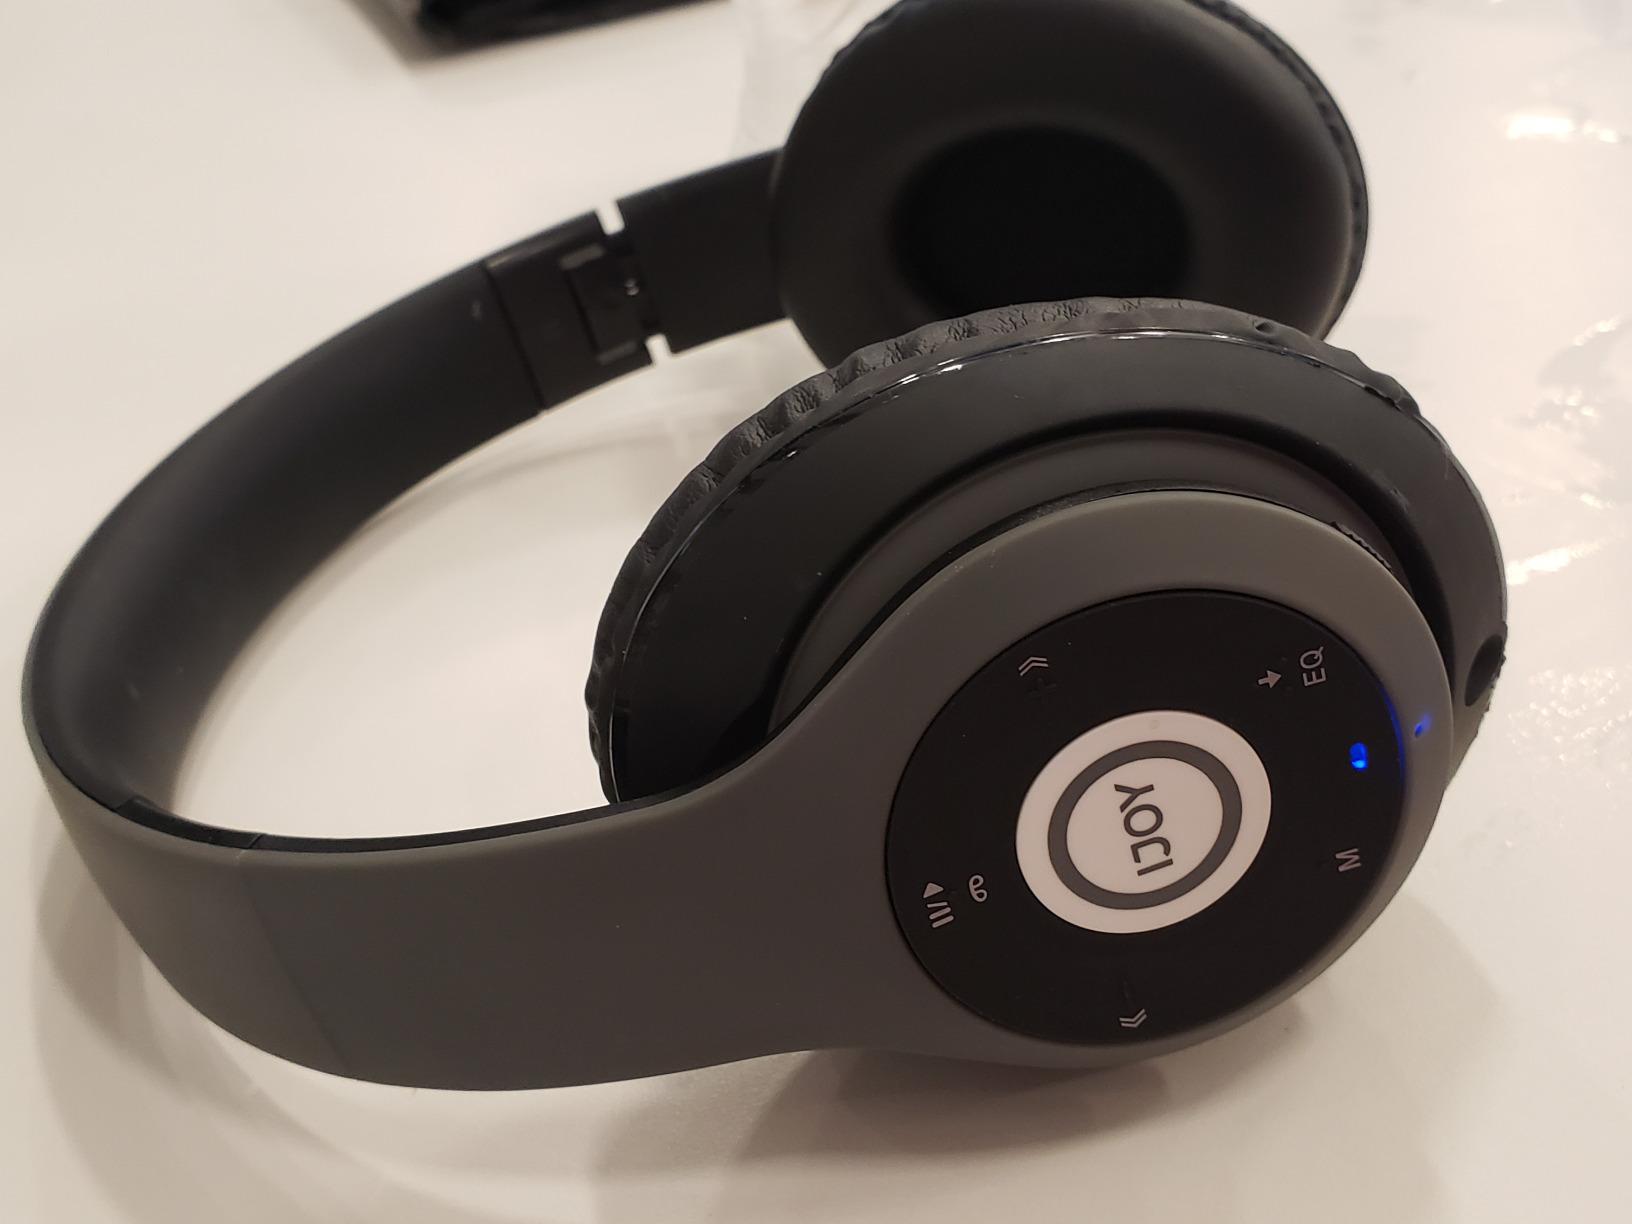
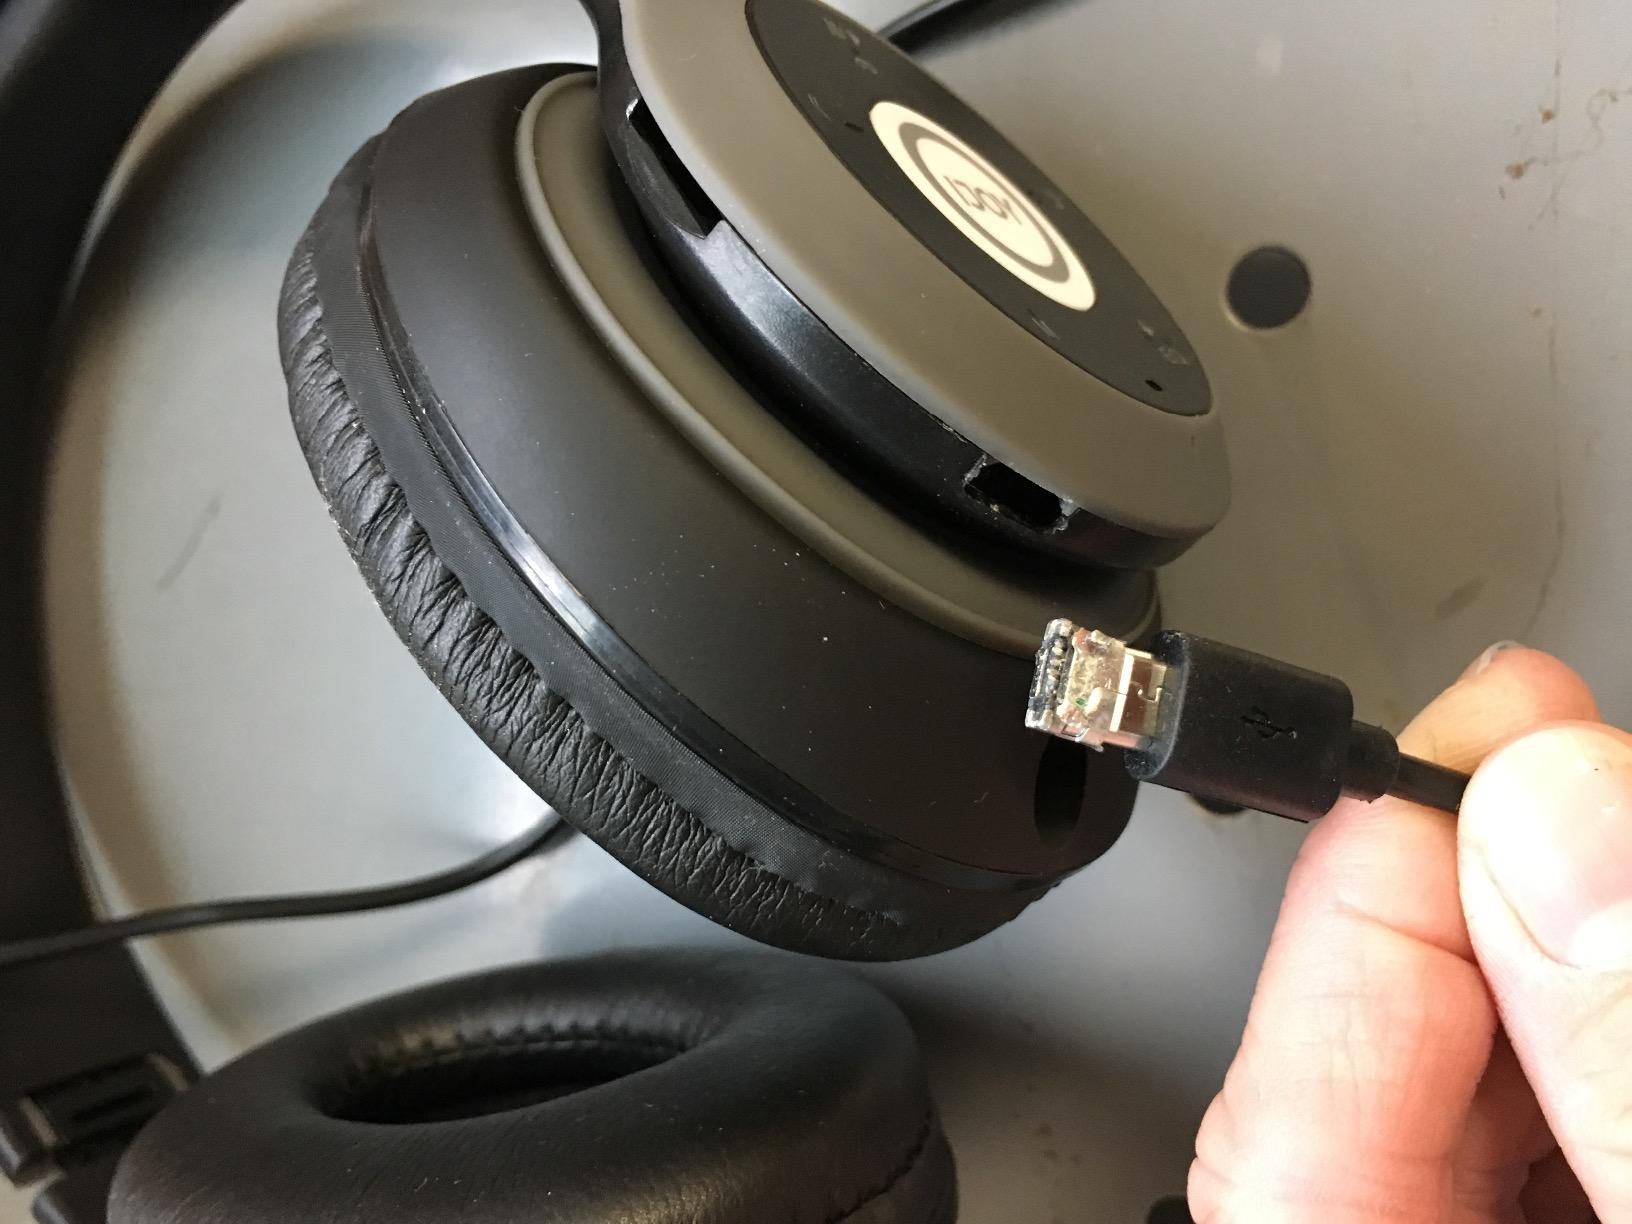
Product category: headphones
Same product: yes